KRSK

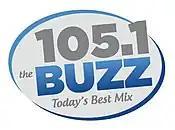
Logo as 105.1 the Buzz, 2014-2024

The station downgraded from a class C to a C1 to move the transmitter site into the population center of the Portland radio market in 2004. The city of license was changed from Salem to Molalla, as the transmitter was moved to Portland's West Hills.